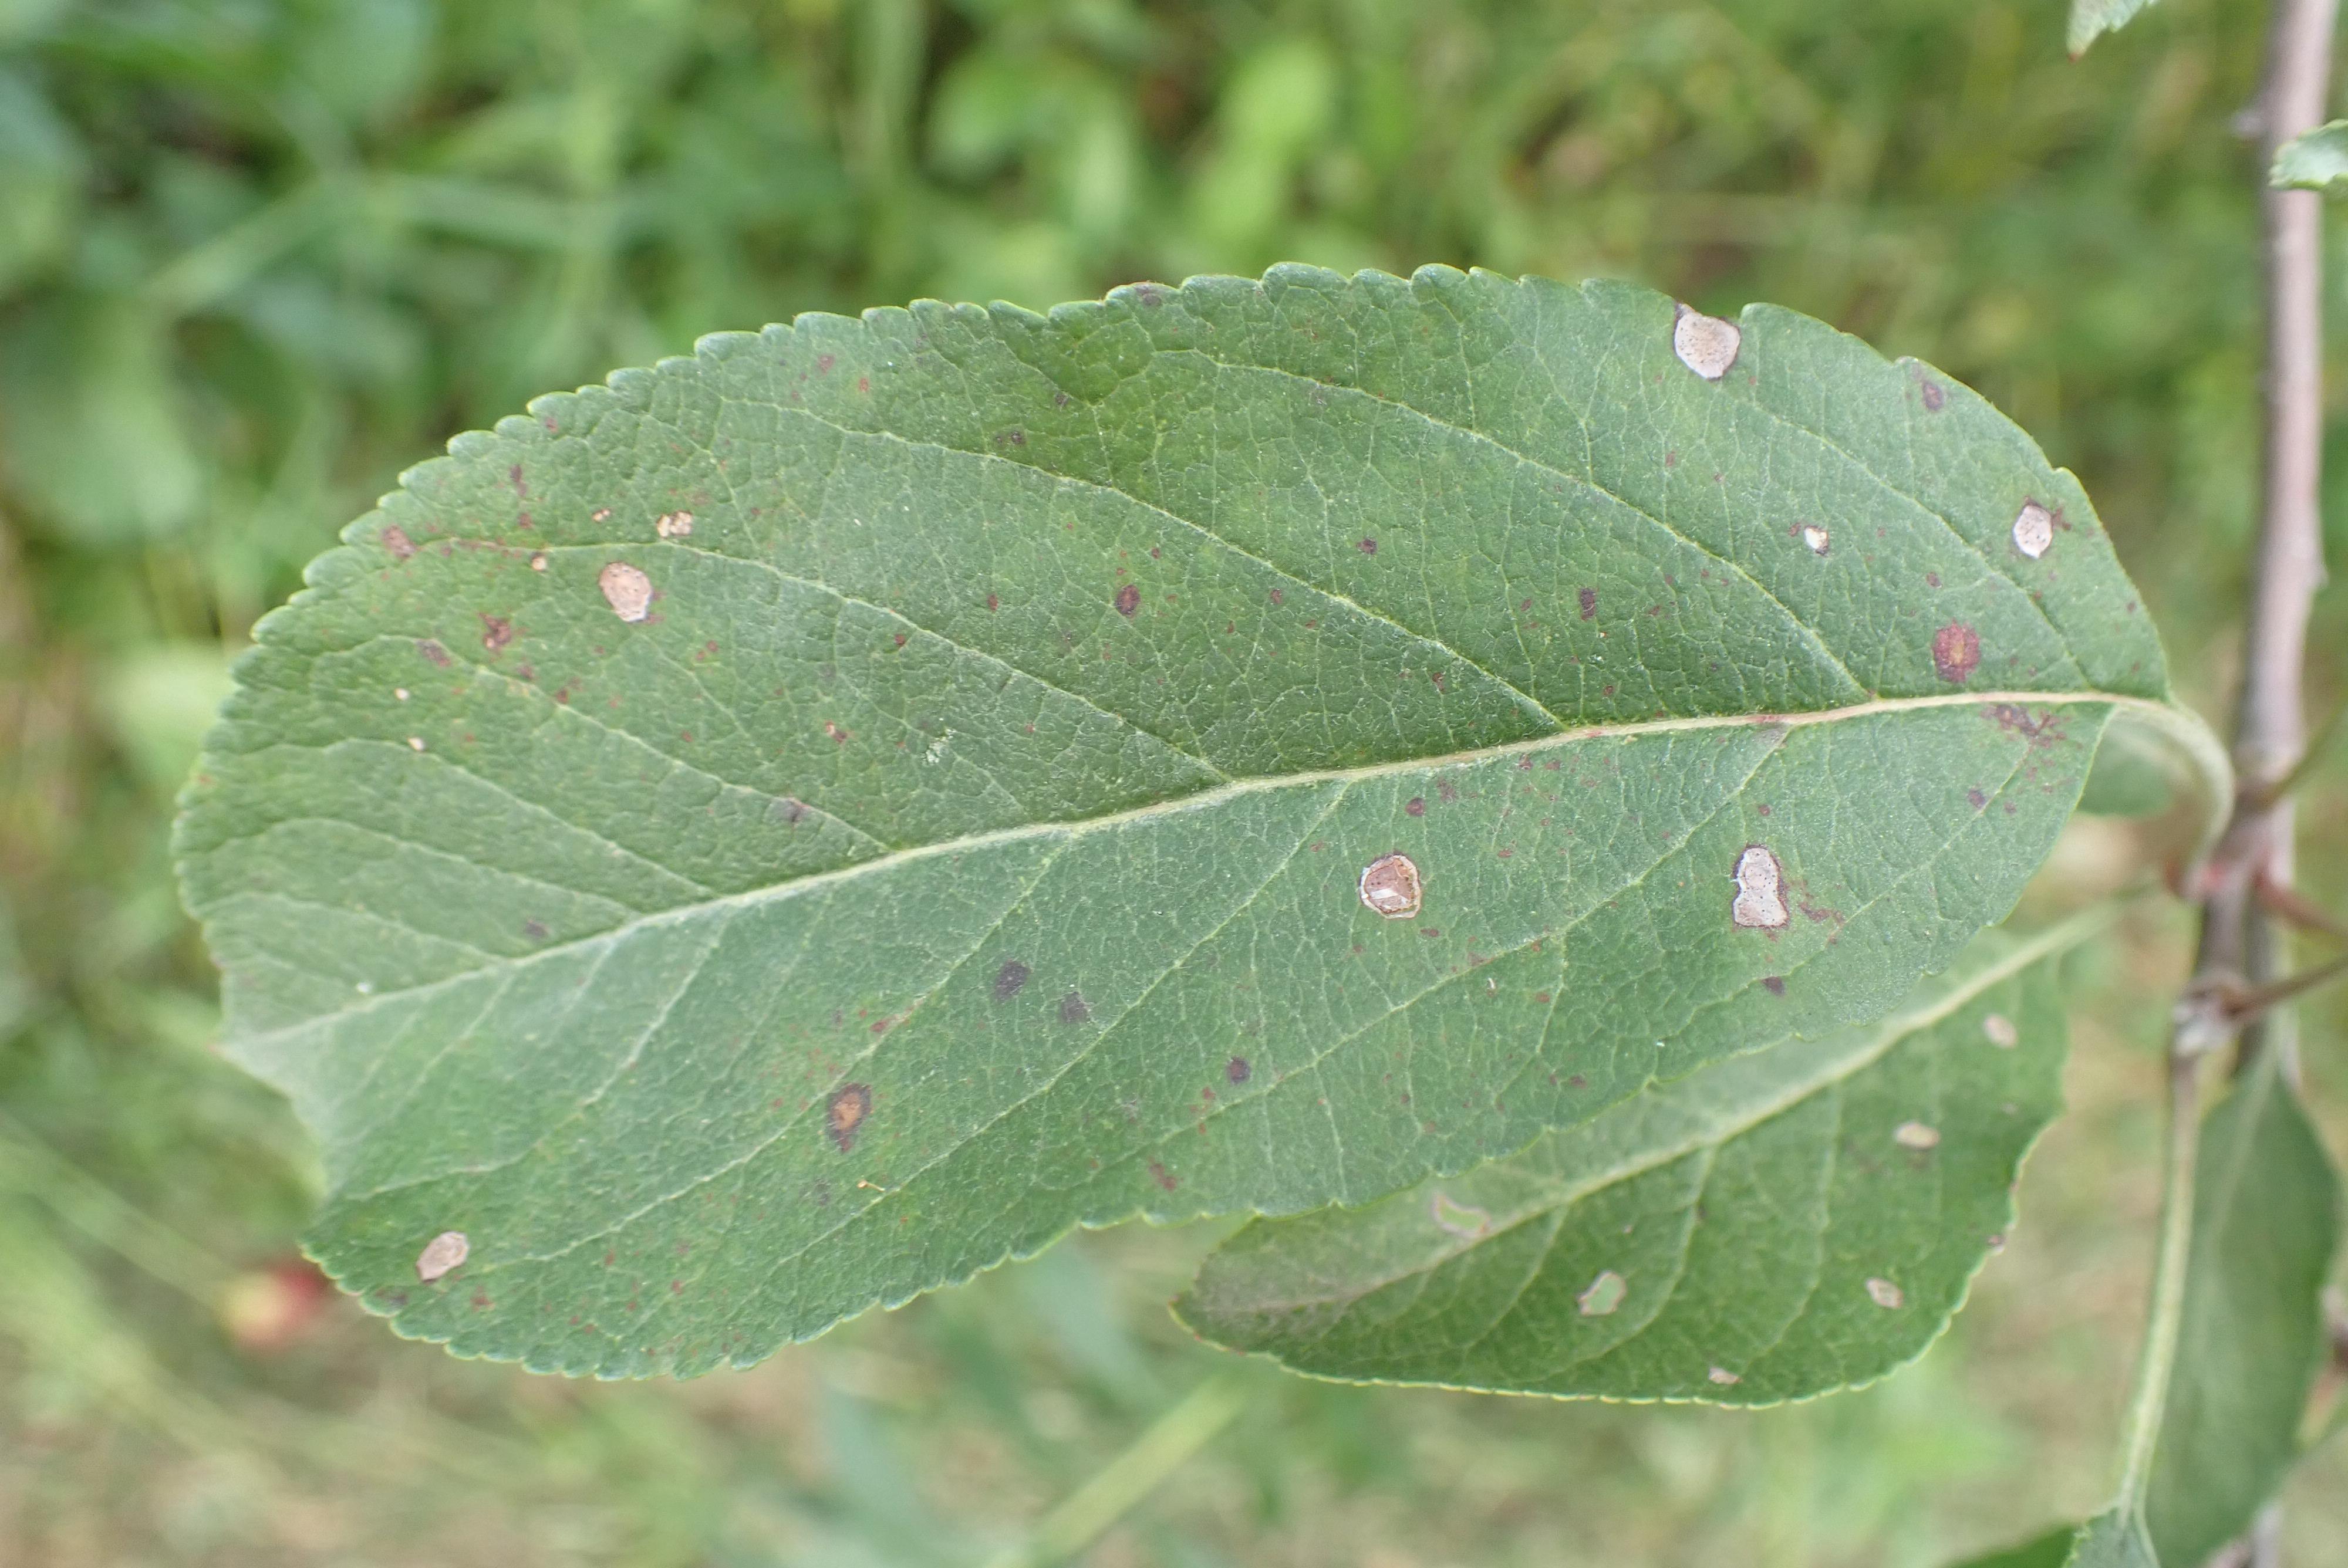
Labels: scab, frog_eye_leaf_spot, complex